Pope Pius XII

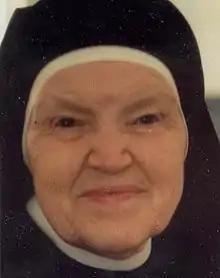
Mother Pascalina Lehnert, Pius XII's housekeeper and confidant for 41 years, until his death

During World War II Pius saw his primary obligation as being to ensure the continuation of the "Church visible" and its divine mission. Pius XII lobbied world leaders to prevent the outbreak of World War II and then expressed his dismay that war had come in his October 1939 "Summi Pontificatus" encyclical. He followed a strict public policy of Vatican neutrality for the duration of the conflict mirroring that of Pope Benedict XV.